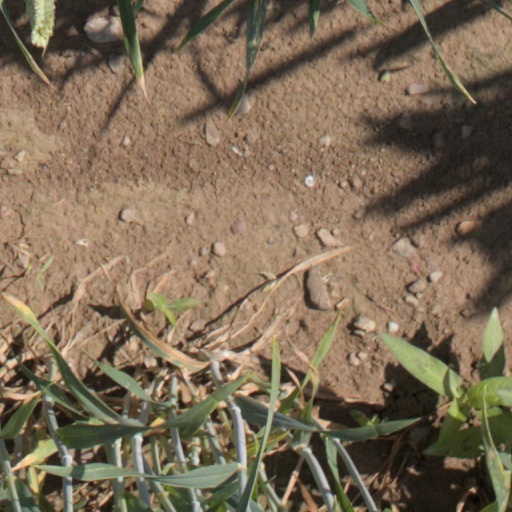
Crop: wheat